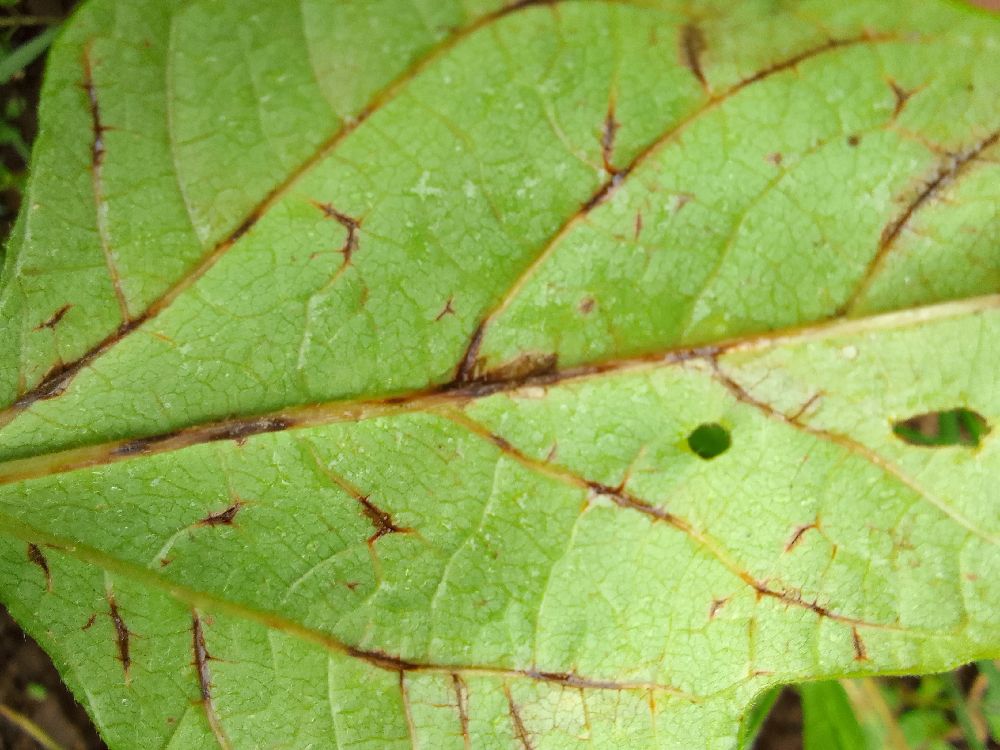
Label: anthracnose